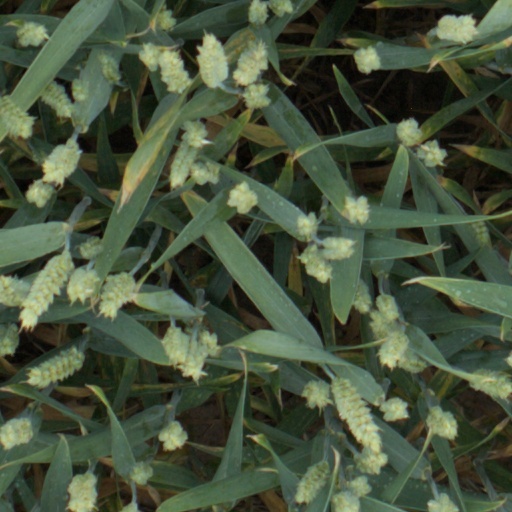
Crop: wheat